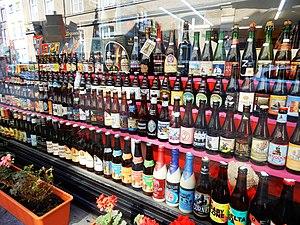
Bruges - Il y a du choix
Bruges est une ville de Belgique située en Région flamande, chef-lieu et plus grande ville de la province de Flandre-Occidentale.